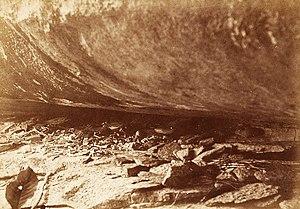
«
Les Piaroas sont un peuple indigène d'agriculteurs du bassin de l'Orénoque oriental. Ils sont environ 14 500 au Venezuela en 2002, principalement dans le département de l'Amazonas dans une région de 45 000 km² à peu près circonscrite par le río Parguaza, río Ventuari, río Manapiare et la rive droite de l'Orénoque et un peu moins de 800 en Colombie en 2001, dans plusieurs réserves dans le sud du département du Vichada, entre le río Vichada au nord et le río Guaviare au sud.